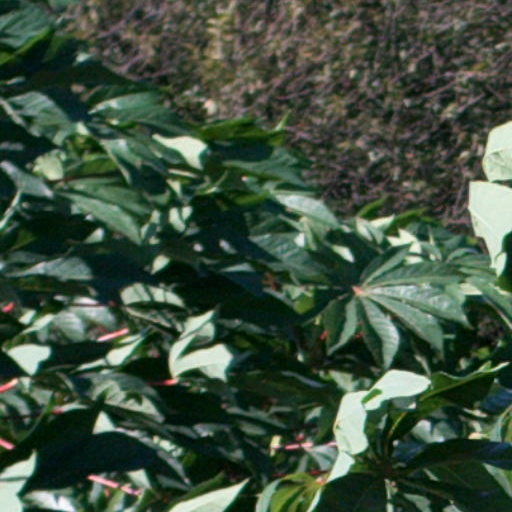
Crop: cassava